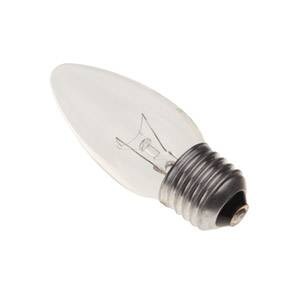
Low Voltage Candle 60w E27/ES 110v Clear Light Bulb - 35mm
Low Voltage Candle 60w E27/ES 110v Clear Light Bulb - 35mm
Brand: Easy Light Bulbs
Category: Home & Garden > Lighting > Light Bulbs > Incandescent Light Bulbs